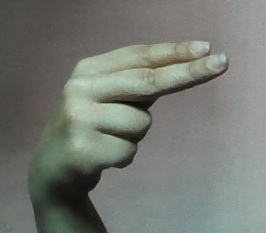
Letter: ain